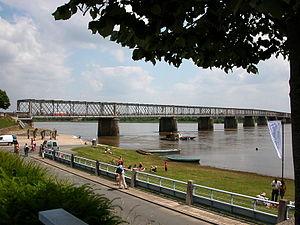
Le pont de Mauves vus depuis la rive nord de la Loire à Mauves-sur-Loire
Le pont de Mauves est un pont franchissant la Loire et supportant la Route départementale 31 en Loire-Atlantique.
Mauves-sur-Loire est une commune de l'Ouest de la France, située dans le département de la Loire-Atlantique, en région Pays de la Loire.